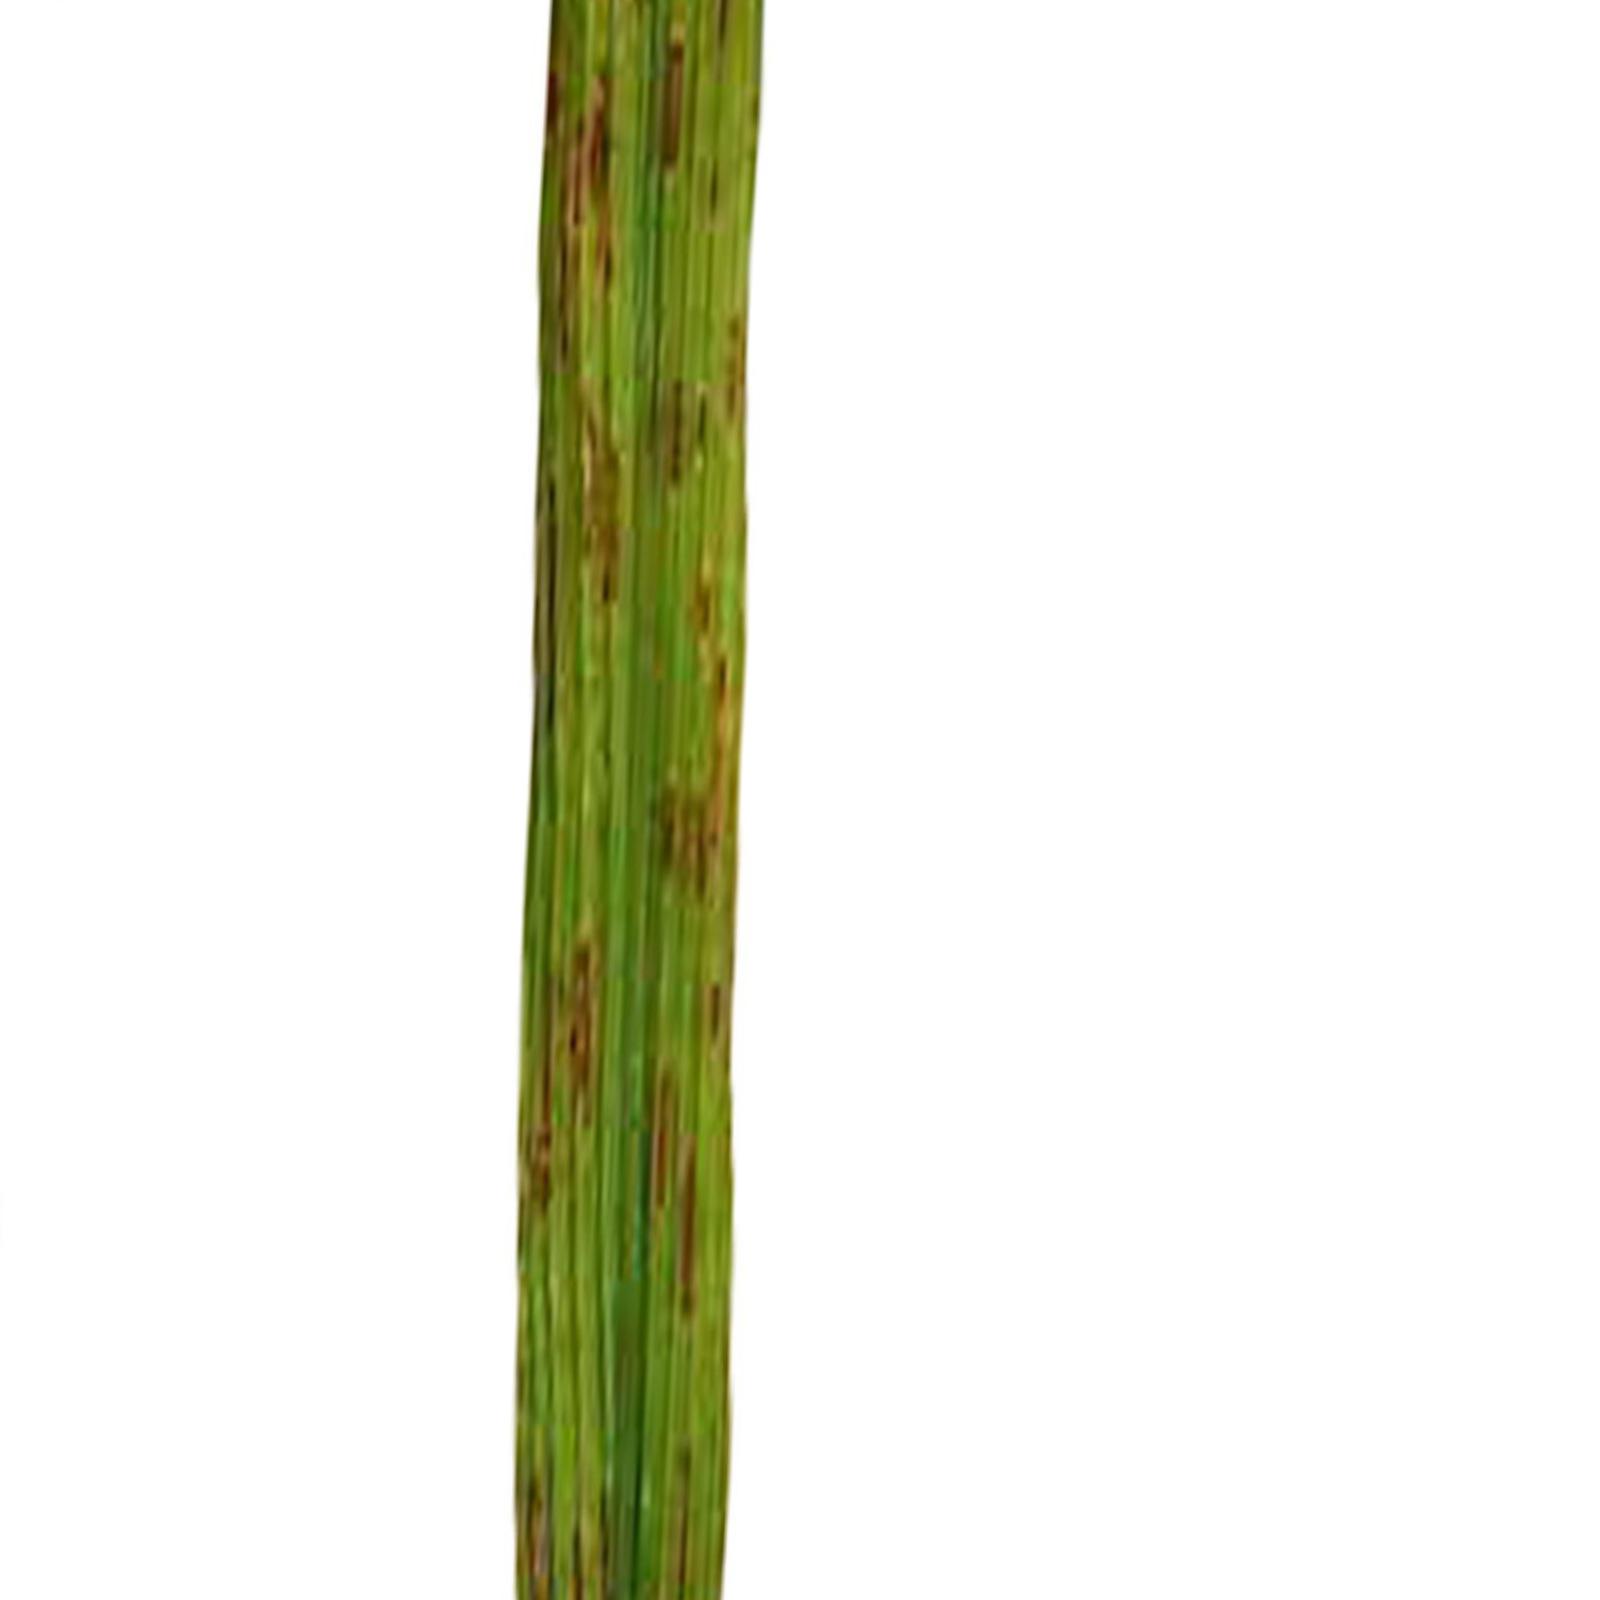
Nhãn: Bệnh Đốm Nâu ( Brown spot )